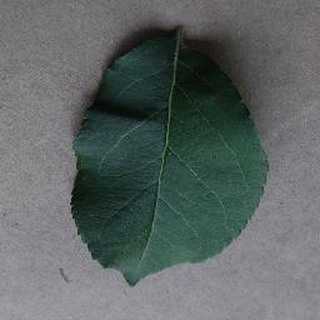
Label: healthy_apple